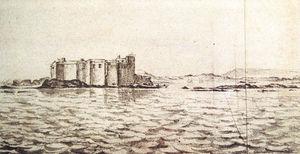
Le Castelo Real est un château portugais établi à Mogador par les Portugais en 1506, afin de servir de relais maritime sur la route suivant la côte marocaine.
Cet article traite des relations entre la France et le Maroc. La France a une ambassade à Rabat tandis que le Maroc a une ambassade à Paris.
Essaouira est une ville portuaire et une commune du Maroc, chef-lieu de la province d'Essaouira, dans la région de Marrakech-Safi. Elle est située au bord de l'océan Atlantique et compte 77 966 habitants en 2014.